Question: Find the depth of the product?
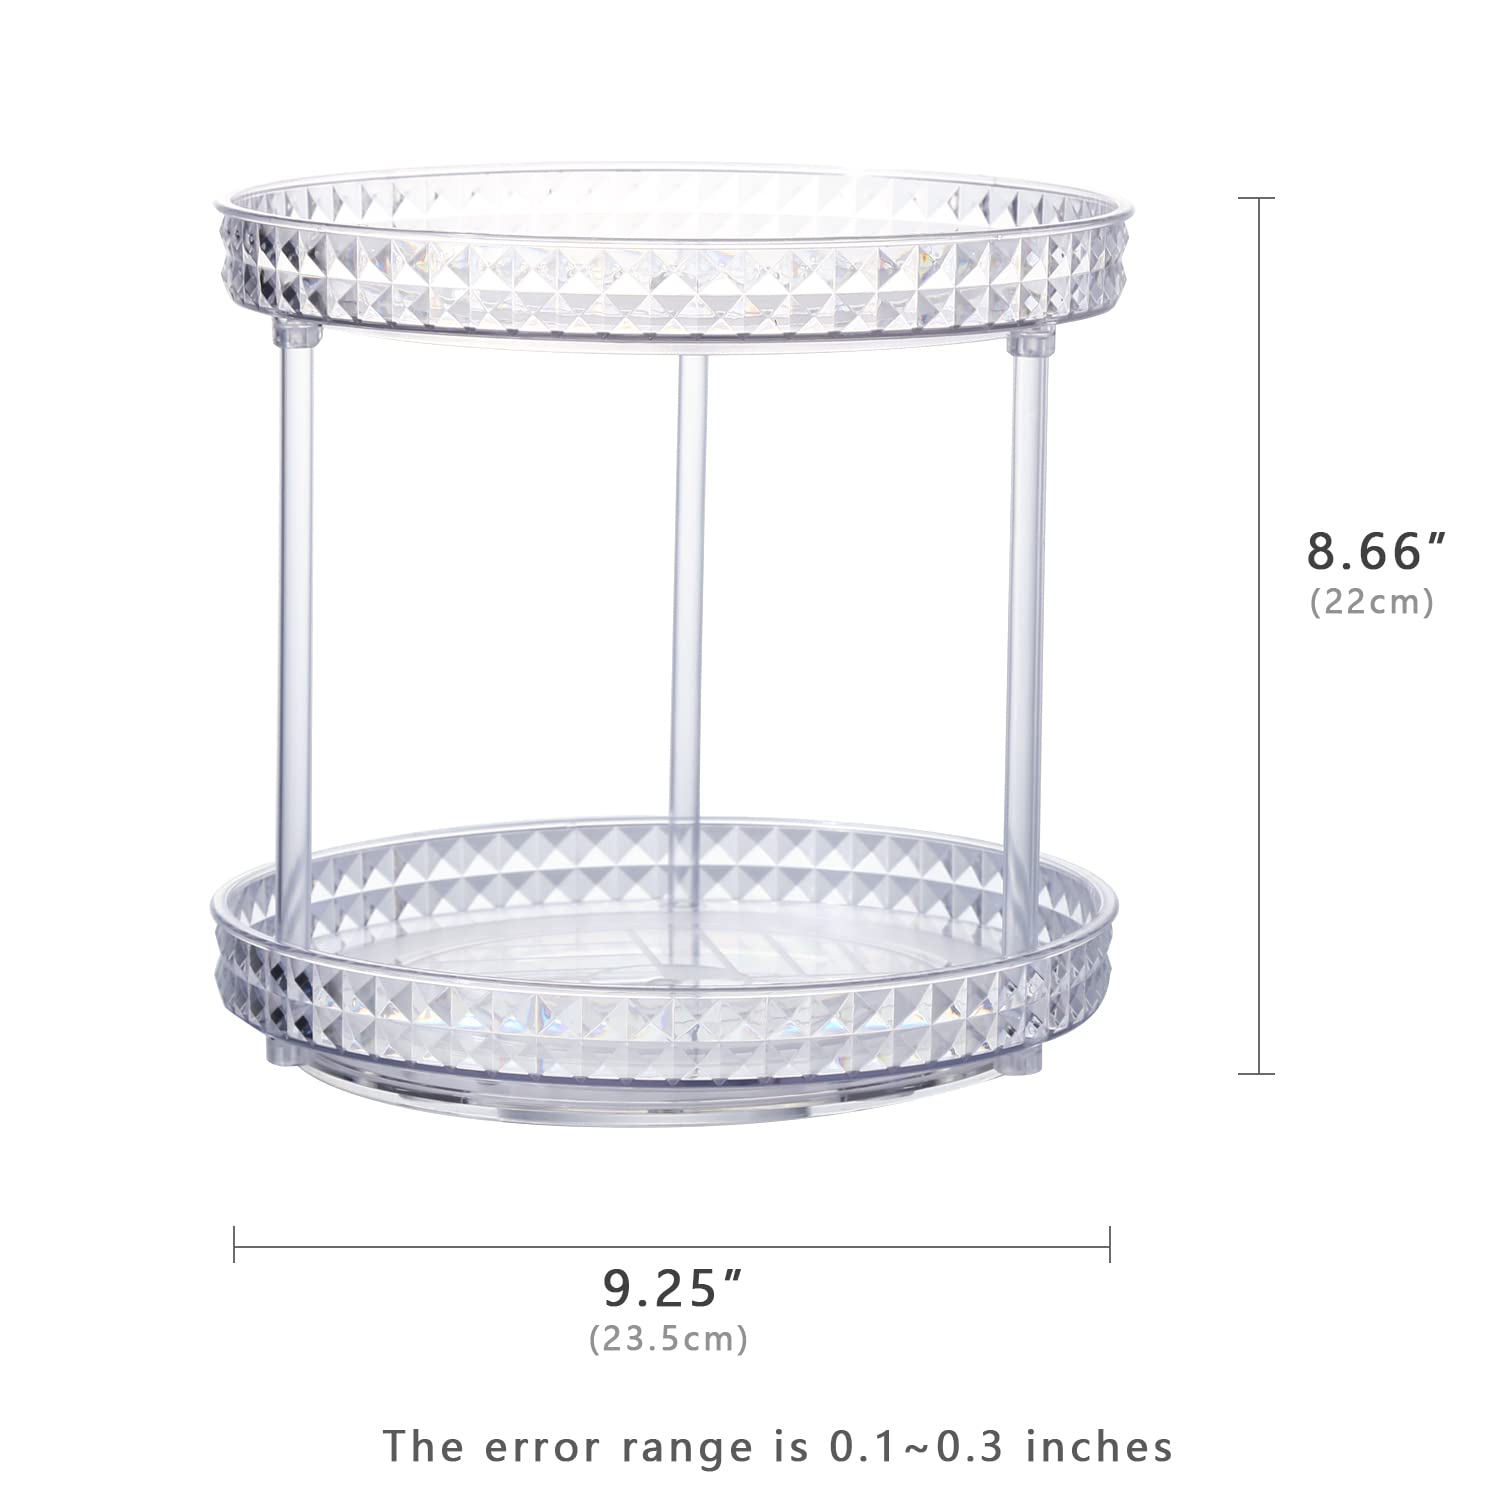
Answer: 23.5 centimetre